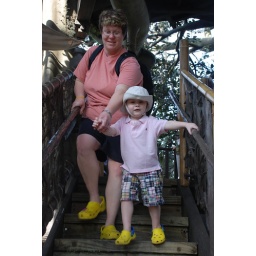
Climbing down the stairs in the tree house